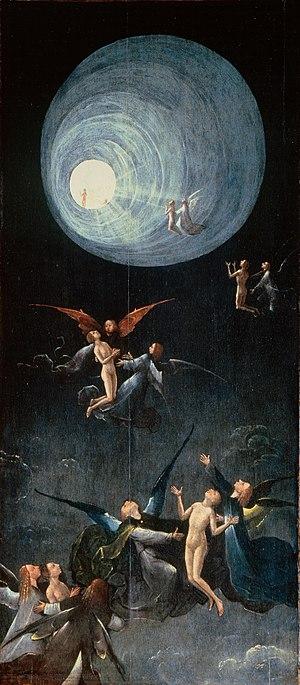
Les Visiones Georgii, aussi appelées Visions de Georges, consistent en une importante description littéraire de l’au-delà au Moyen Âge.
La philosophie romantique, ou romantisme philosophique, est un courant de pensée qui apparaît à la fin du XVIIIᵉ siècle en relation avec le romantisme allemand. Ce mouvement, à la fois culturel, intellectuel et religieux, vise à reprendre tous les discours et toutes les activités intellectuelles à l'intérieur des formes artistiques et symboliques d'expression. À l'encontre du rationalisme, la philosophie romantique valorise la sensibilité et l'imagination, considérées comme d'authentiques approches de la vérité. Elle s'appuie essentiellement sur la méthode dite « analogique » et développe une pensée symbolique, recherchant la signification profonde des choses et des activités humaines dans le fond inconscient et irrationnel de l'esprit.
La psychologie analytique est une théorie psychologique élaborée par le psychiatre suisse Carl Gustav Jung à partir de 1913. Créée au départ pour se différencier de la psychanalyse de Sigmund Freud, elle se propose de faire l'investigation de l'inconscient et de l'« âme », c'est-à-dire de la psyché individuelle.
Nicolas Malebranche, né à Paris le 6 août 1638 où il est mort le 13 octobre 1715, est un philosophe, prêtre oratorien et théologien français. Dans son œuvre, il est amené à synthétiser la pensée de saint Augustin et celle de René Descartes. Il y développe également une pensée profondément originale, d'une grande unité conceptuelle, qui intègre les nouvelles sciences de l'époque tout en se voulant conforme aux dogmes du christianisme. Par son esprit à la fois innovant et synthétique, il parvient à édifier un système explicatif remarquable qui entend résoudre toutes les questions et tous les problèmes en s'appuyant sur l'idée d'action divine.
Jheronimus van Aken [ɦijeːˈroːnimʏs fɑn 'aːkə], dit Jérôme Bosch, ou Jheronimus Bosch [bɔs], né vers 1450 à Bois-le-Duc et mort en août 1516 dans la même ville, est un peintre néerlandais, du mouvement des primitifs flamands.
En philosophie, l'abîme est une métaphore employée pour signifier la profondeur sans limite ou la parfaite obscurité d’un principe, d’une origine ou de Dieu, en lien avec les idées de source, de pesanteur, d’antériorité et d'inconditionné. La notion vient du grec « abyssos » qui signifie « sans fond », « d'une profondeur immense ». Le terme est repris en latin et devient « abyssus », puis à la forme superlative « abyssimus », d'où en français « abysme » puis « abîme ». Il est d'abord utilisé dans un contexte religieux chrétien où il prend diverses significations, puis, à partir du XVIIᵉ siècle, il finit par désigner le principe suprême dissimulé au plus profond de l'âme humaine et des choses, le fondement premier du monde, le point d’origine qui fonde tout l’univers. Sans aucun fondement lui-même, l'abîme ne peut être conçu que négativement comme un principe inexplicable, voire inconcevable.